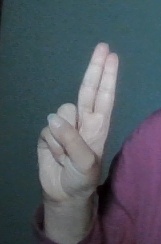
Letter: taa